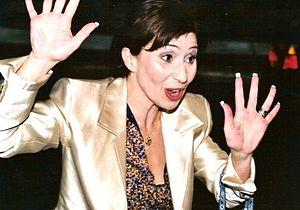
Ariane Ascaride au festival de Cannes
Ariane Ascaride est une actrice française, née le 10 octobre 1954 à Marseille.